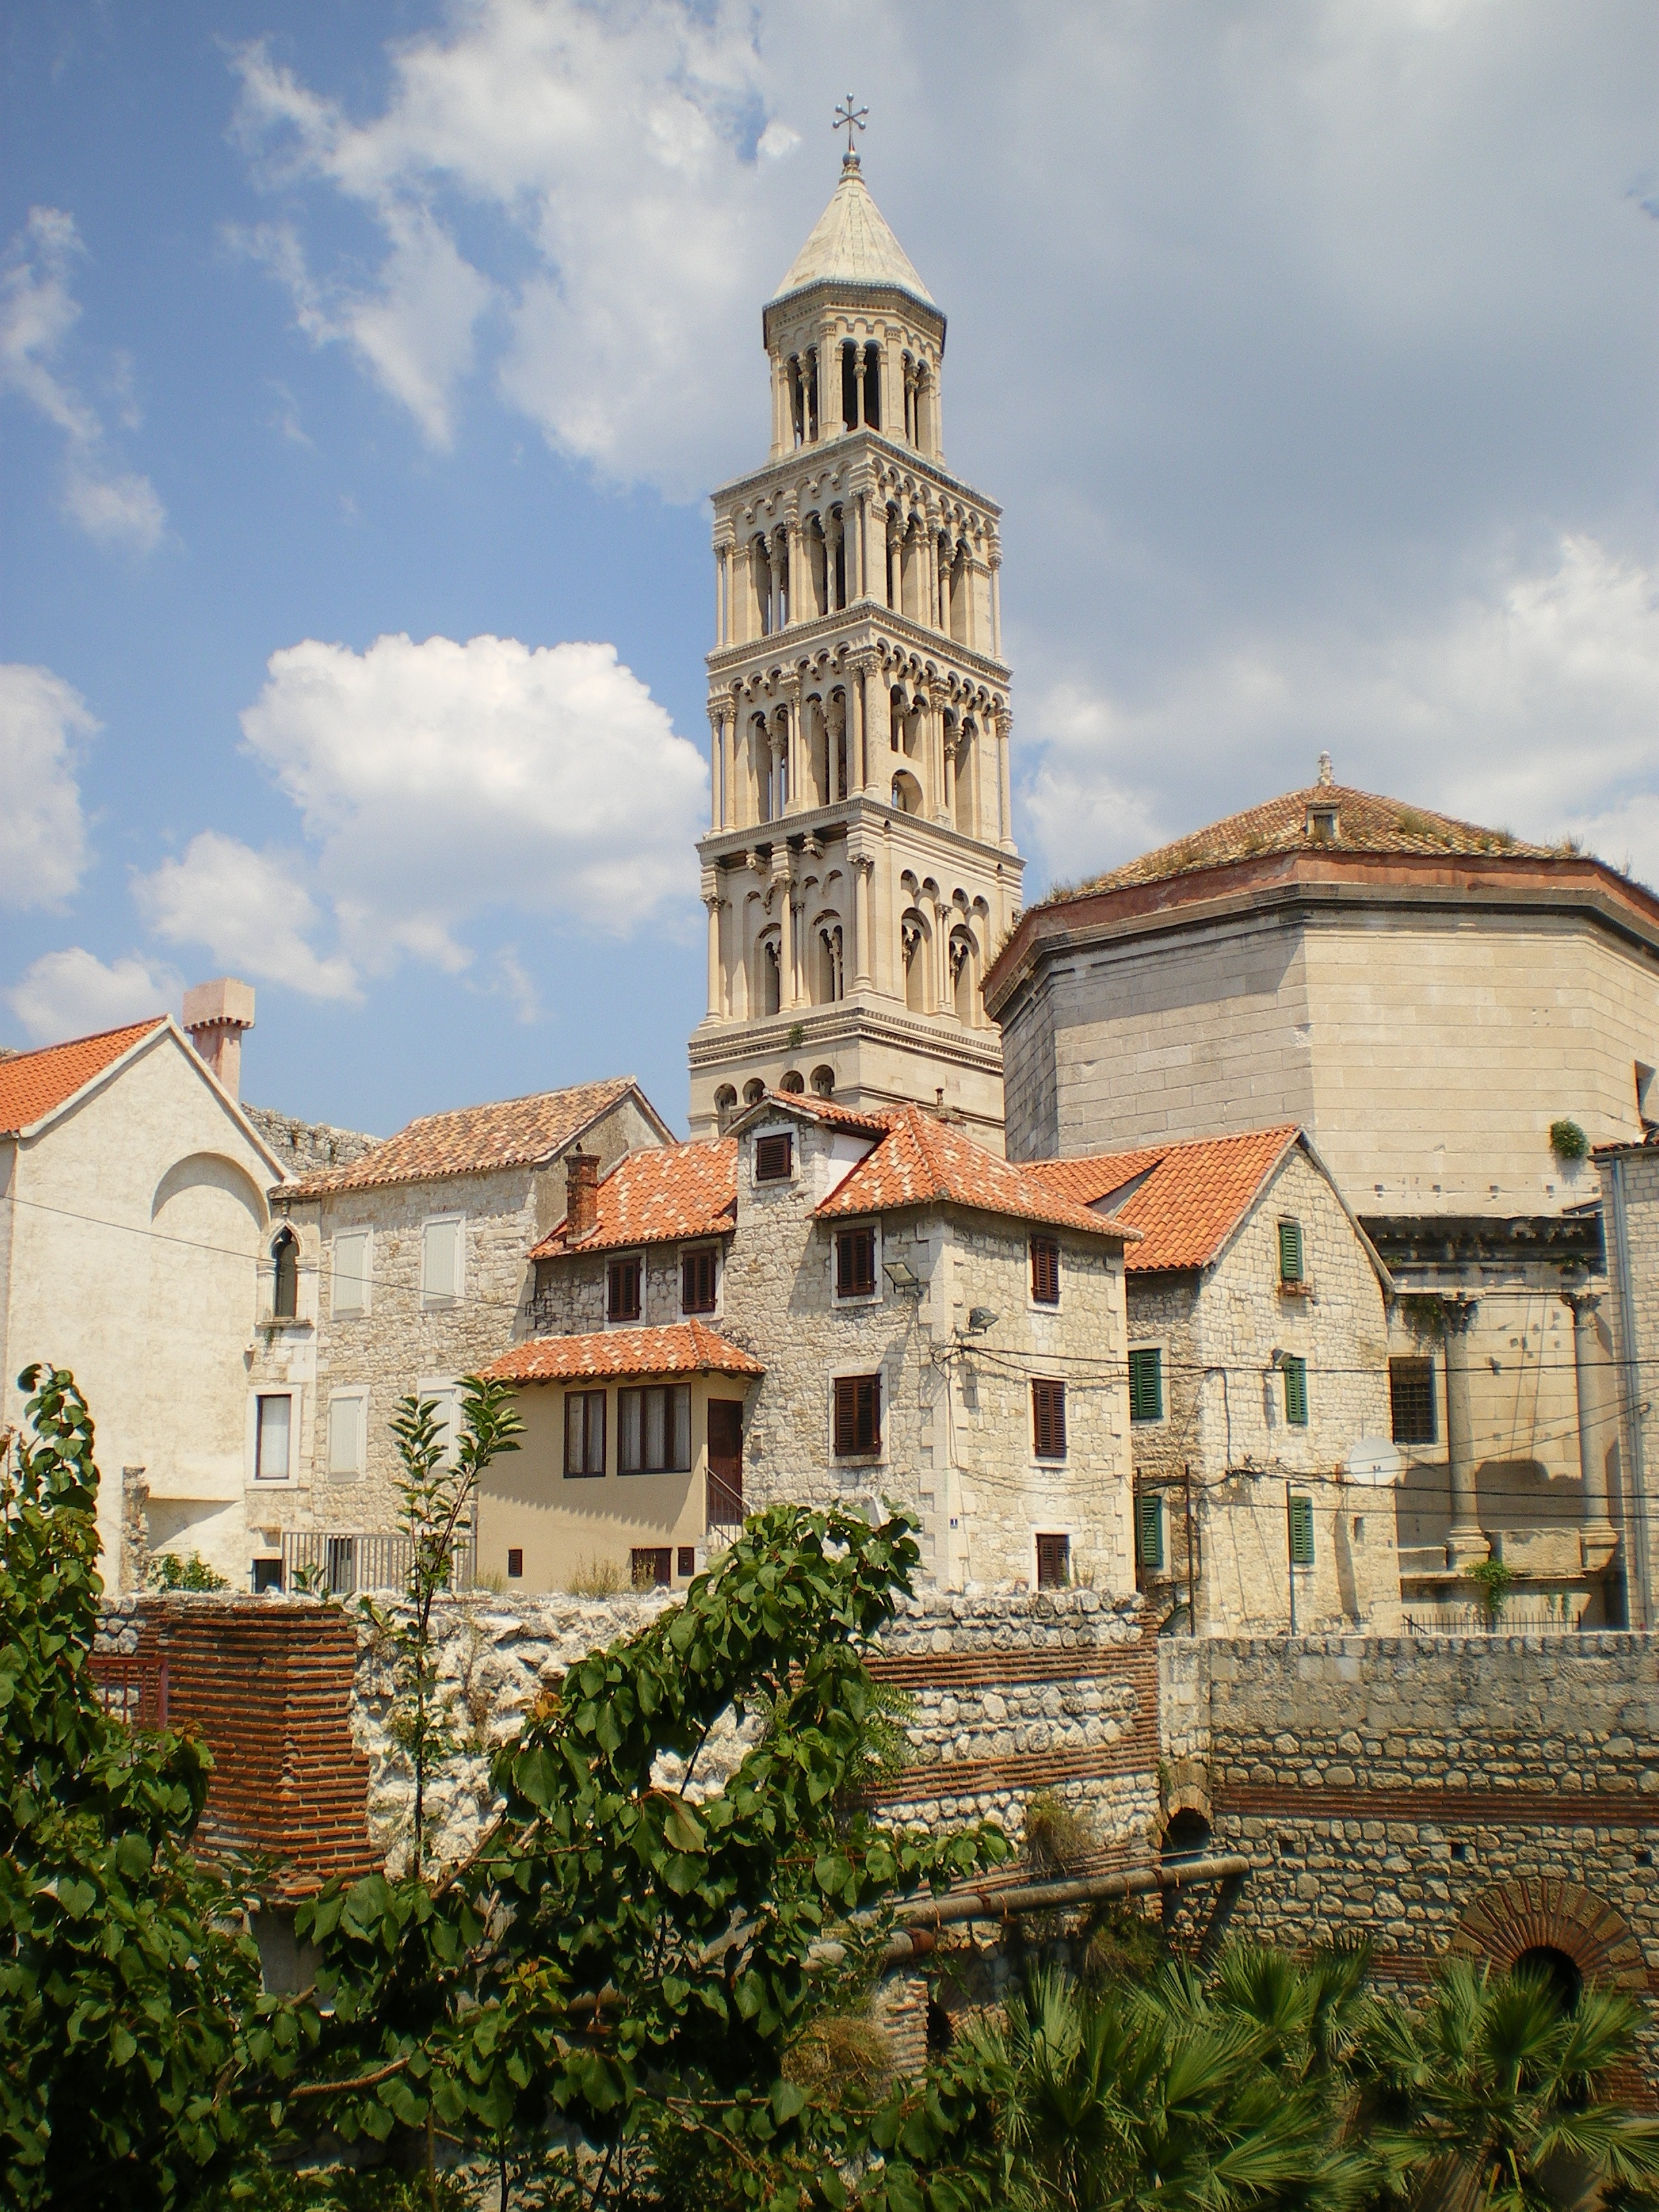
architecture, structure, town, building, chateau, old, city, tower, landmark, church, cathedral, historic, tourism, place of worship, weathered, croatia, design, monastery, estate, aged, architecture design, stately home, meditteranean